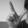
ASL letter: L